Mexican folk dance

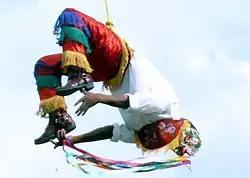
Volador

Dance evolved drastically from 1520 to 1750, mostly among the indigenous, African, and mestizo descendants. One of the first adaptations was allowing the indigenous to continue dances with religious aspects but in homage to the Virgin Mary or other Catholic personage. One of the first areas to begin innovation was Tlaxcala, were dances to reenact the Conquest are traced. In addition, a number of European dances, music and instruments were introduced including Moros y cristianos (a mock battle between Moors and Christians brought to the central states), Los Archos, Las Escadas, Los Machetes, El Paloteo, Las Cintas and Los Doce Pares. Other European dances include La Zambra, La Zarabanda, La Contradanza, seguidillas, fandangos, huapangos, jotas, boleros, zambras and zapateados. In some cases, these dances were modified or given entirely new choreography in Mexico. Most of the traditional dances performed today took on their forms during the colonial period but they were not firmly part of Mexican identity until after the Mexican War of Independence when it received its first surge in popularity. For example, the jarabe dance of Jalisco, became a political tool to evoke feelings of patriotism and “liberty.” In fact, this dance became intricately linked to the independence movement, causing it to be called the Jarabe Mexicano. Its popularity led to interest in other Mexican traditional dances, especially those danced to son music.